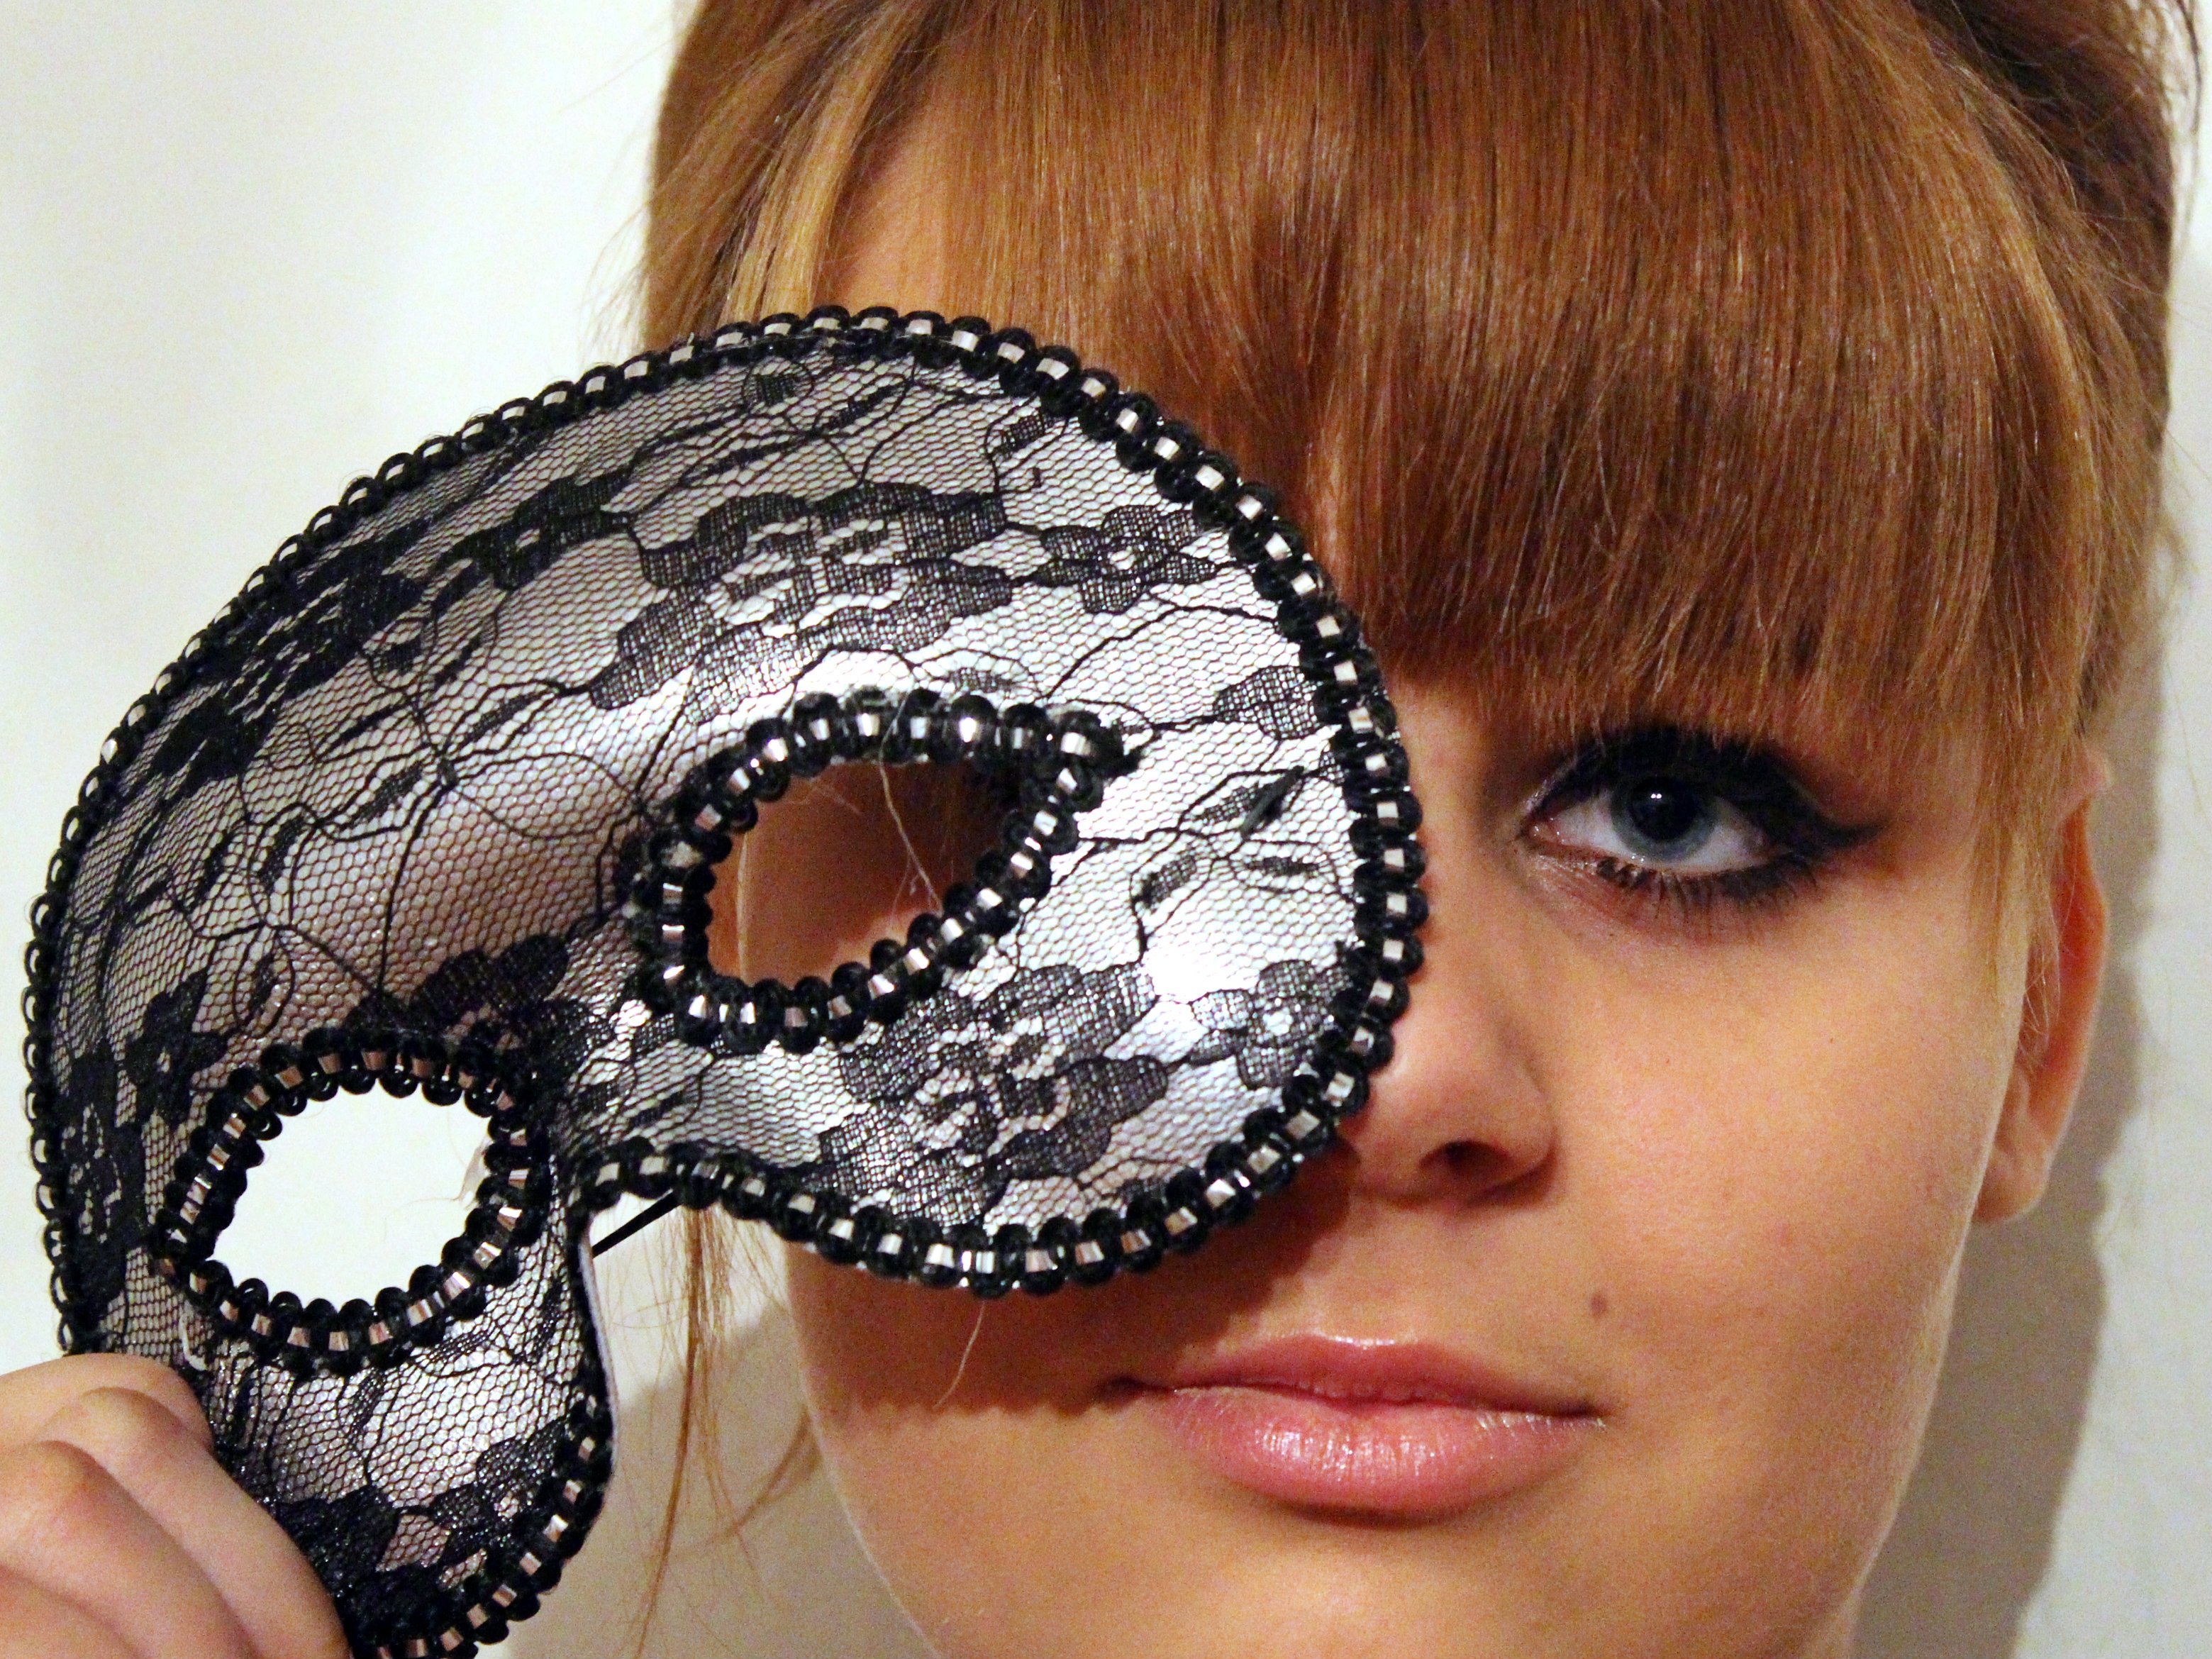
girl, hair, portrait, brown, covered, clothing, ear, headgear, hairstyle, mouth, face, nose, mask, eye, glasses, head, beautiful, organ, costume, masque, fashion accessory, vision care